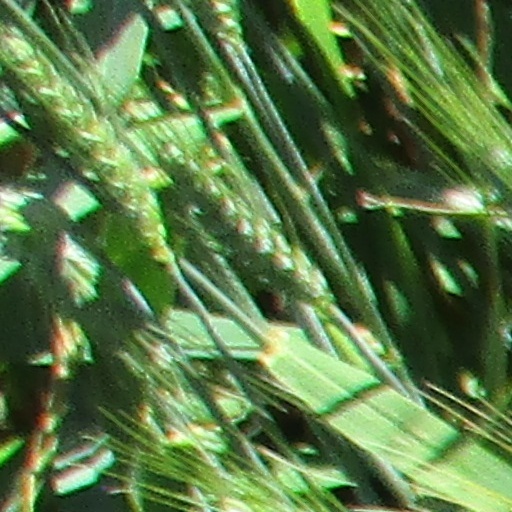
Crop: wheat